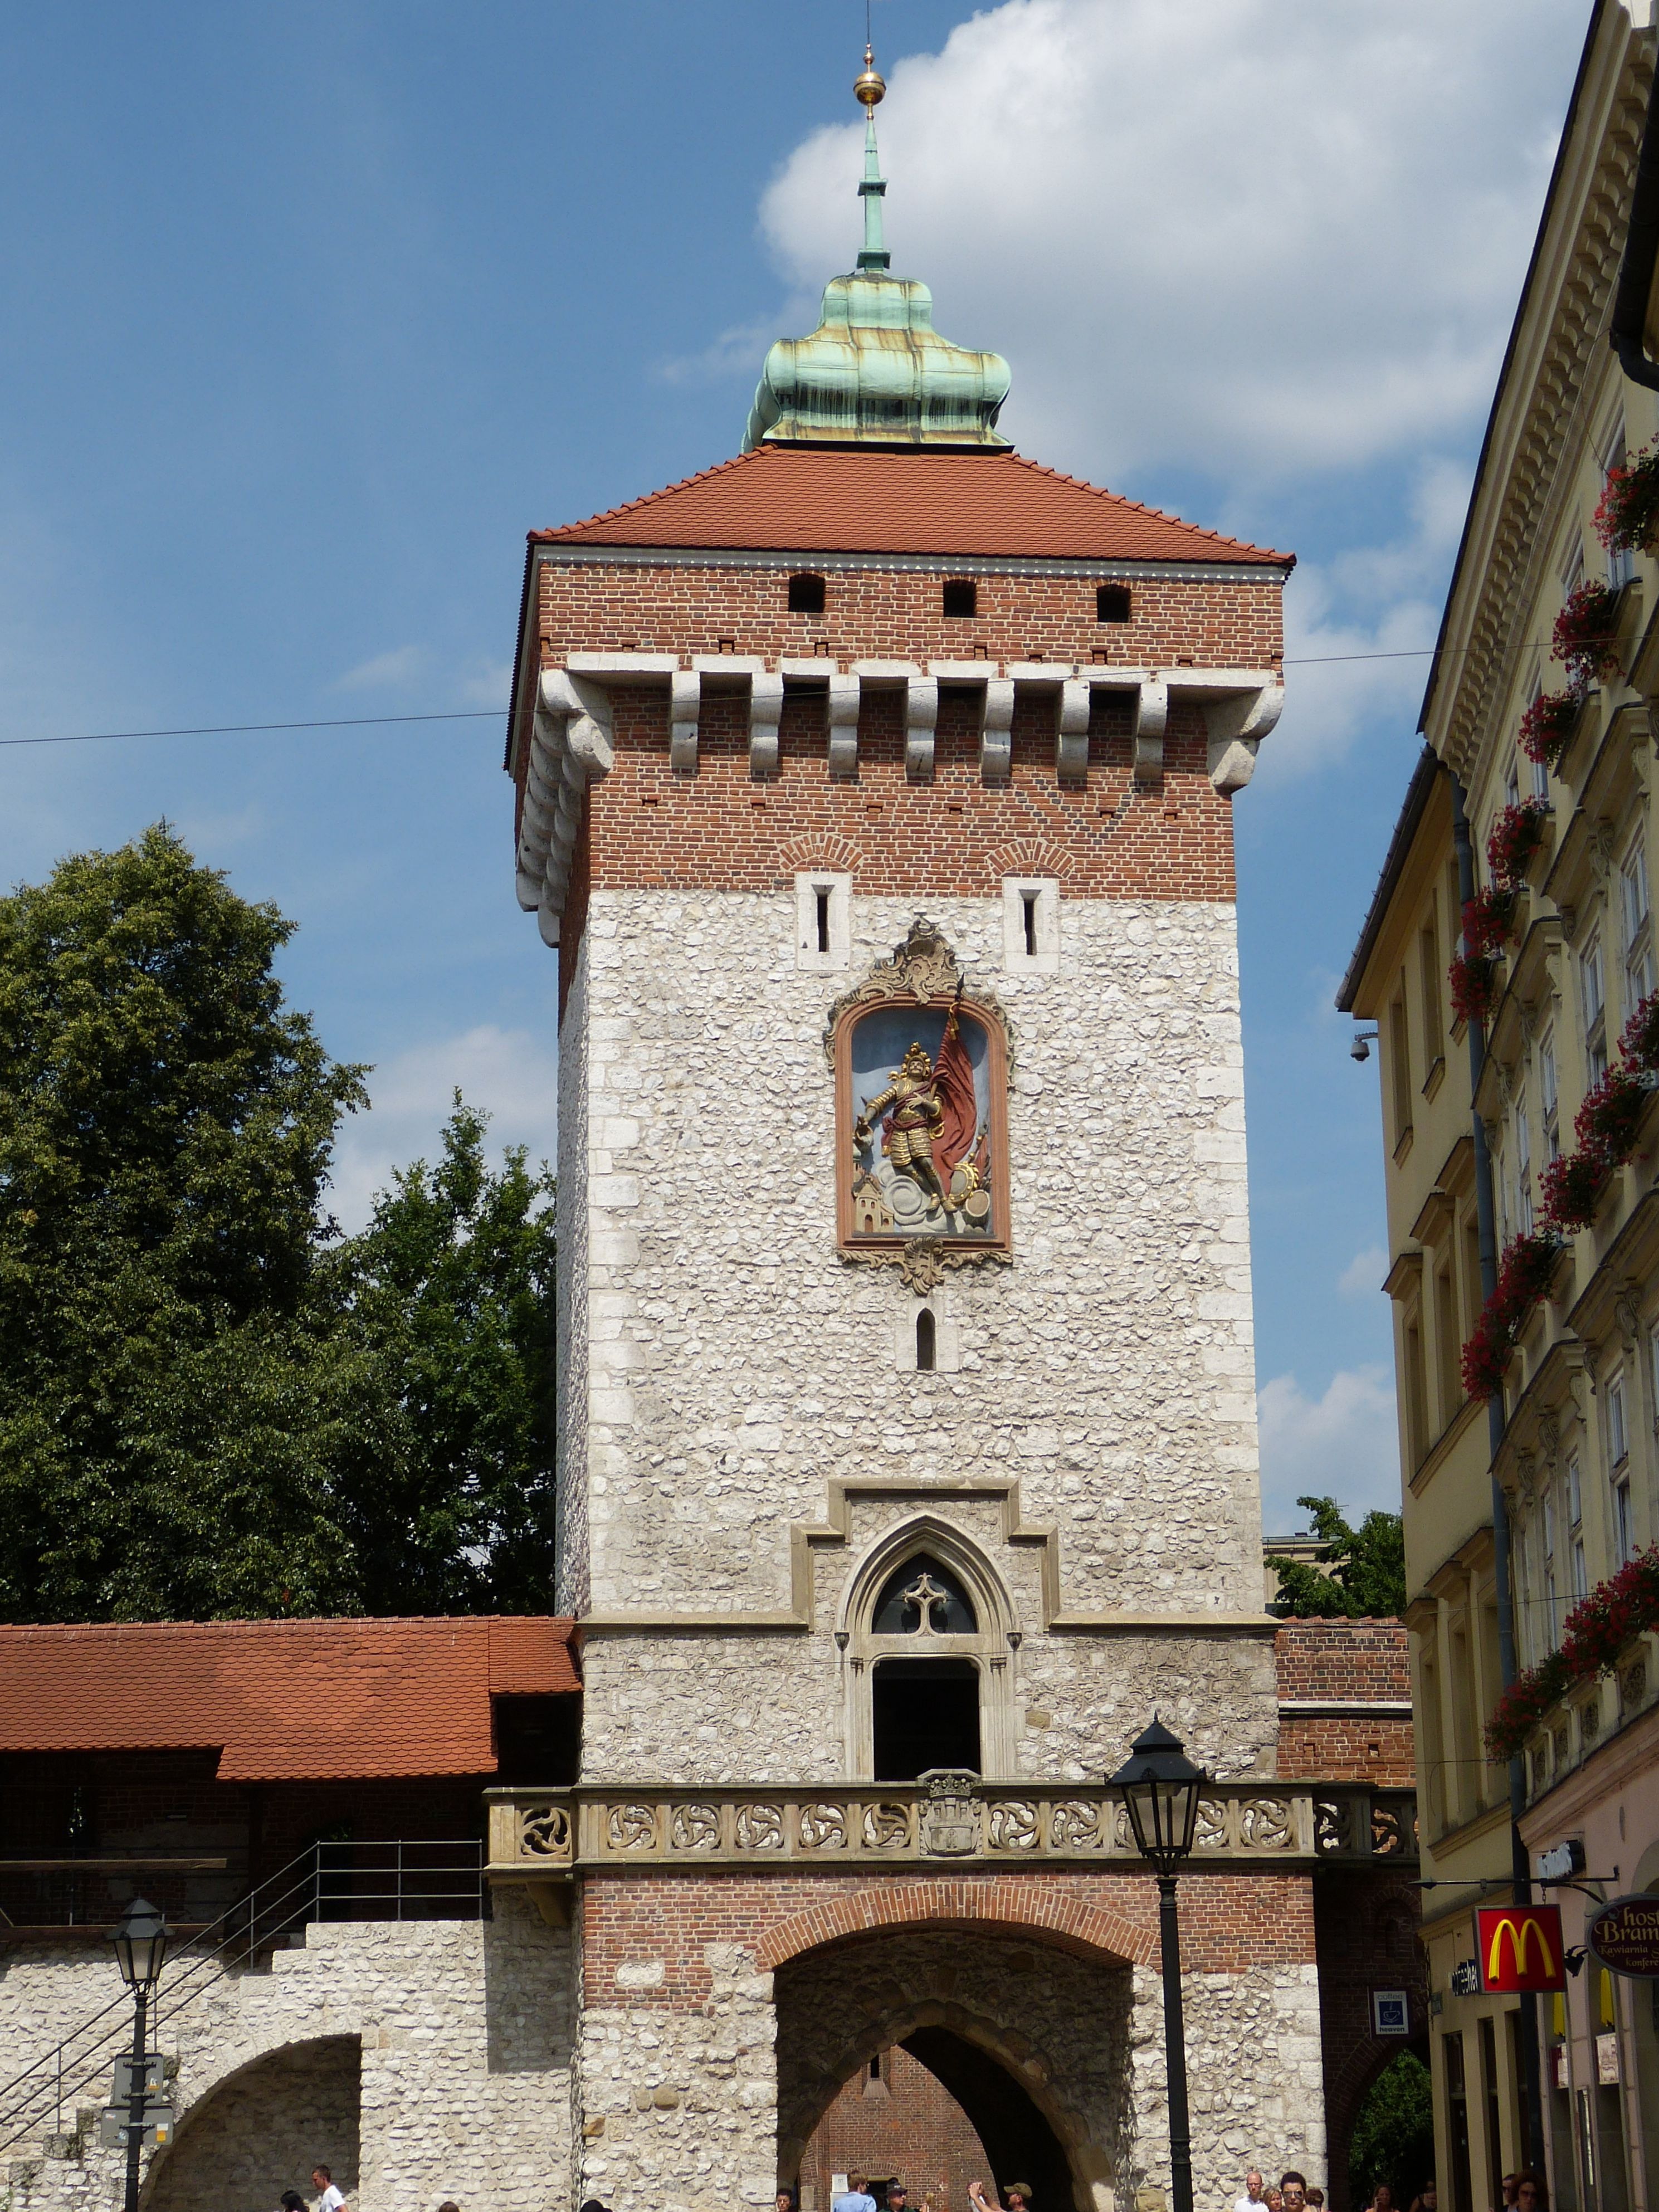
town, building, tower, landmark, facade, church, tourism, goal, place of worship, clock tower, bell tower, old town, poland, synagogue, input, historically, middle ages, krakow, city gate, city wall